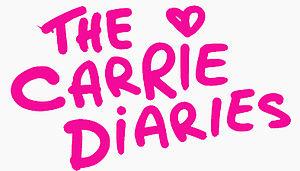
The Carrie Diaries est une série télévisée américaine en 26 épisodes de 42-45 minutes, développée par Amy B. Harris et diffusée entre le 14 janvier 2013 et le 31 janvier 2014 sur The CW et en simultanée au Canada sur Citytv.